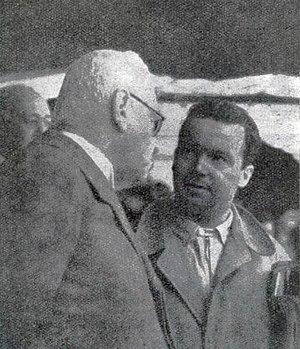
Rudolf Caracciola et Louis II de Monaco en 1936 (à la fin du Grand Prix).
Louis II, né le 12 juillet 1870 à Baden-Baden et mort le 9 mai 1949 à Monaco, est le fils du prince régnant Albert Iᵉʳ et de la princesse Marie, née Lady Mary Victoria Hamilton. Du fait de la séparation du couple princier, Albert Iᵉʳ ne fit la connaissance de son fils que dix ans après sa naissance, en 1880, au moment de leur divorce et peu avant le remariage de Lady Mary avec le comte hongrois Tasziló Festetics de Tolna.